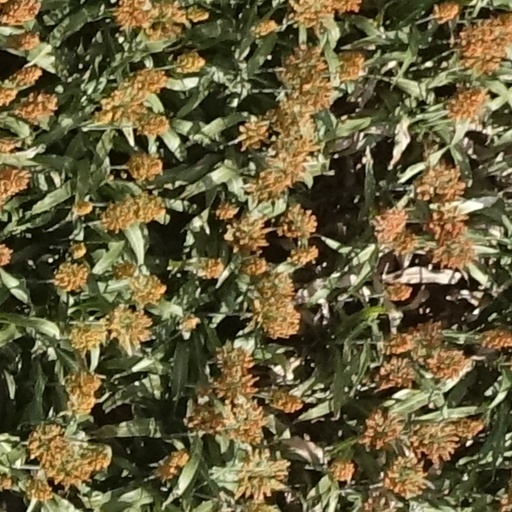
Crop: sorghum